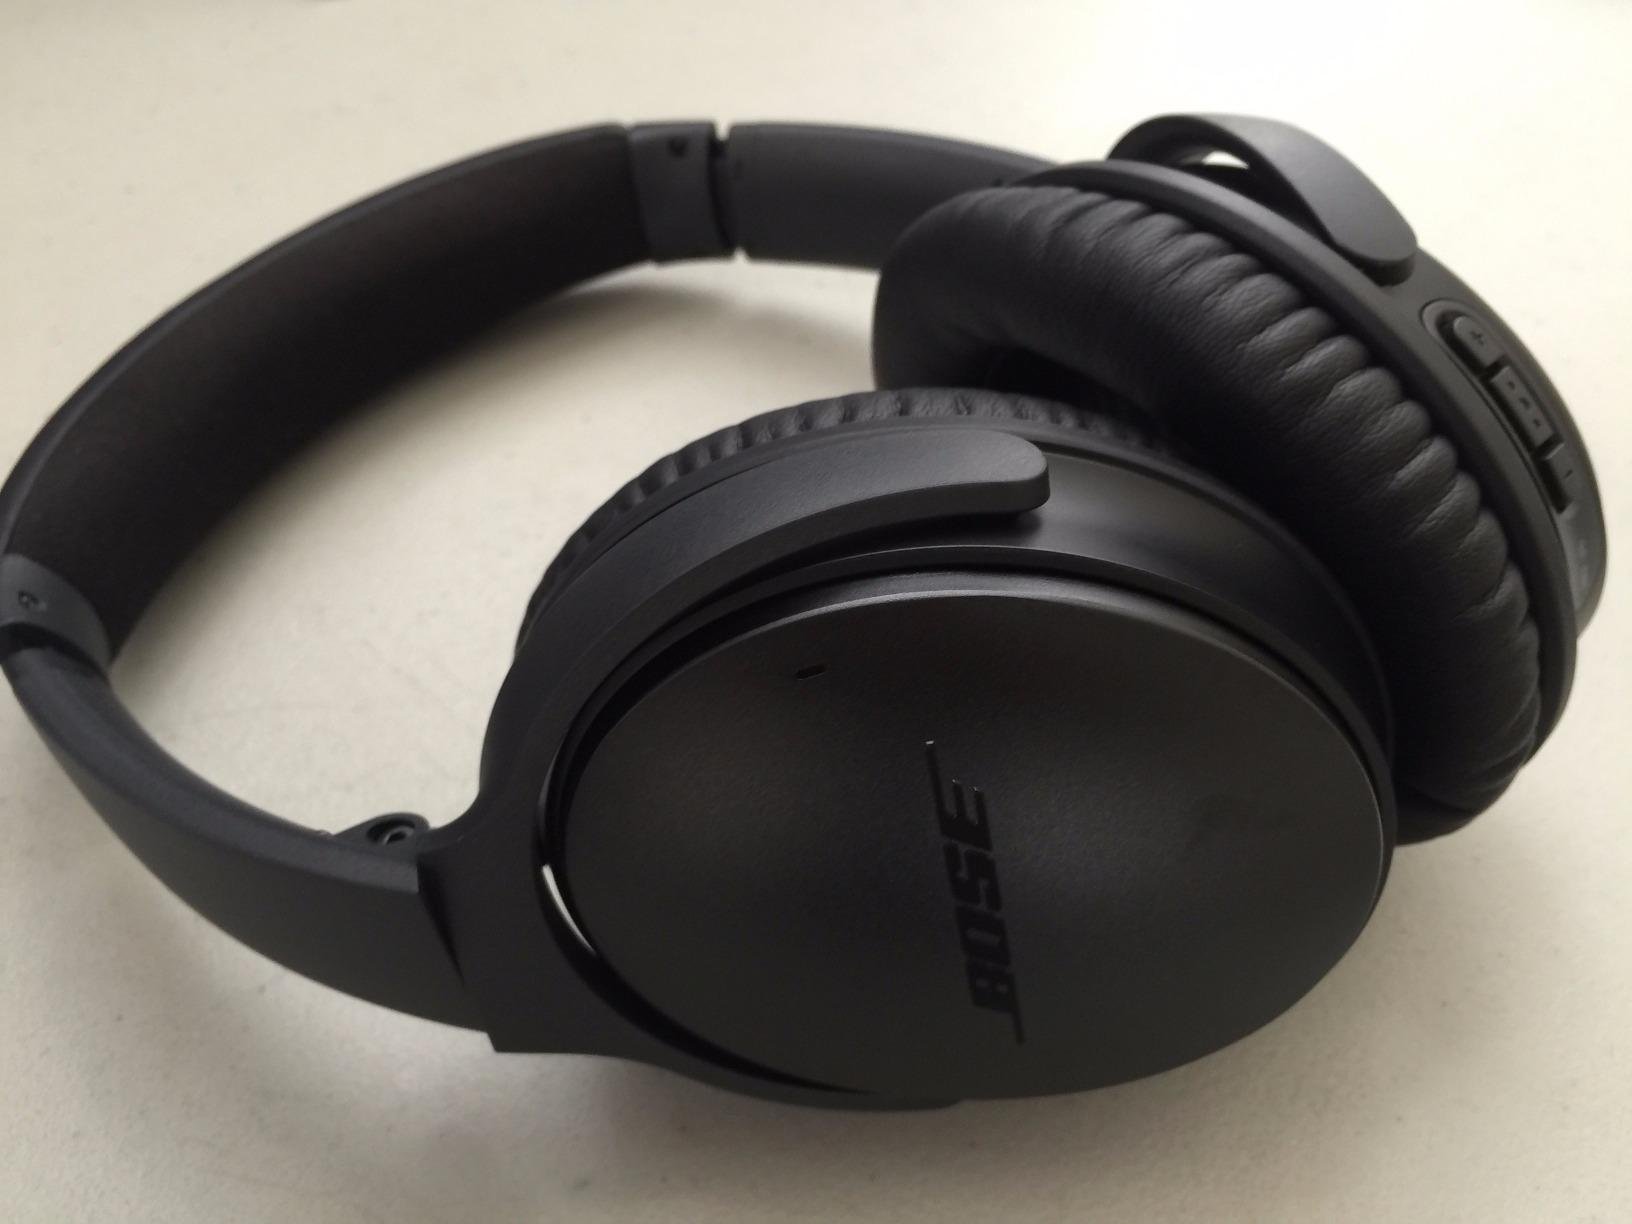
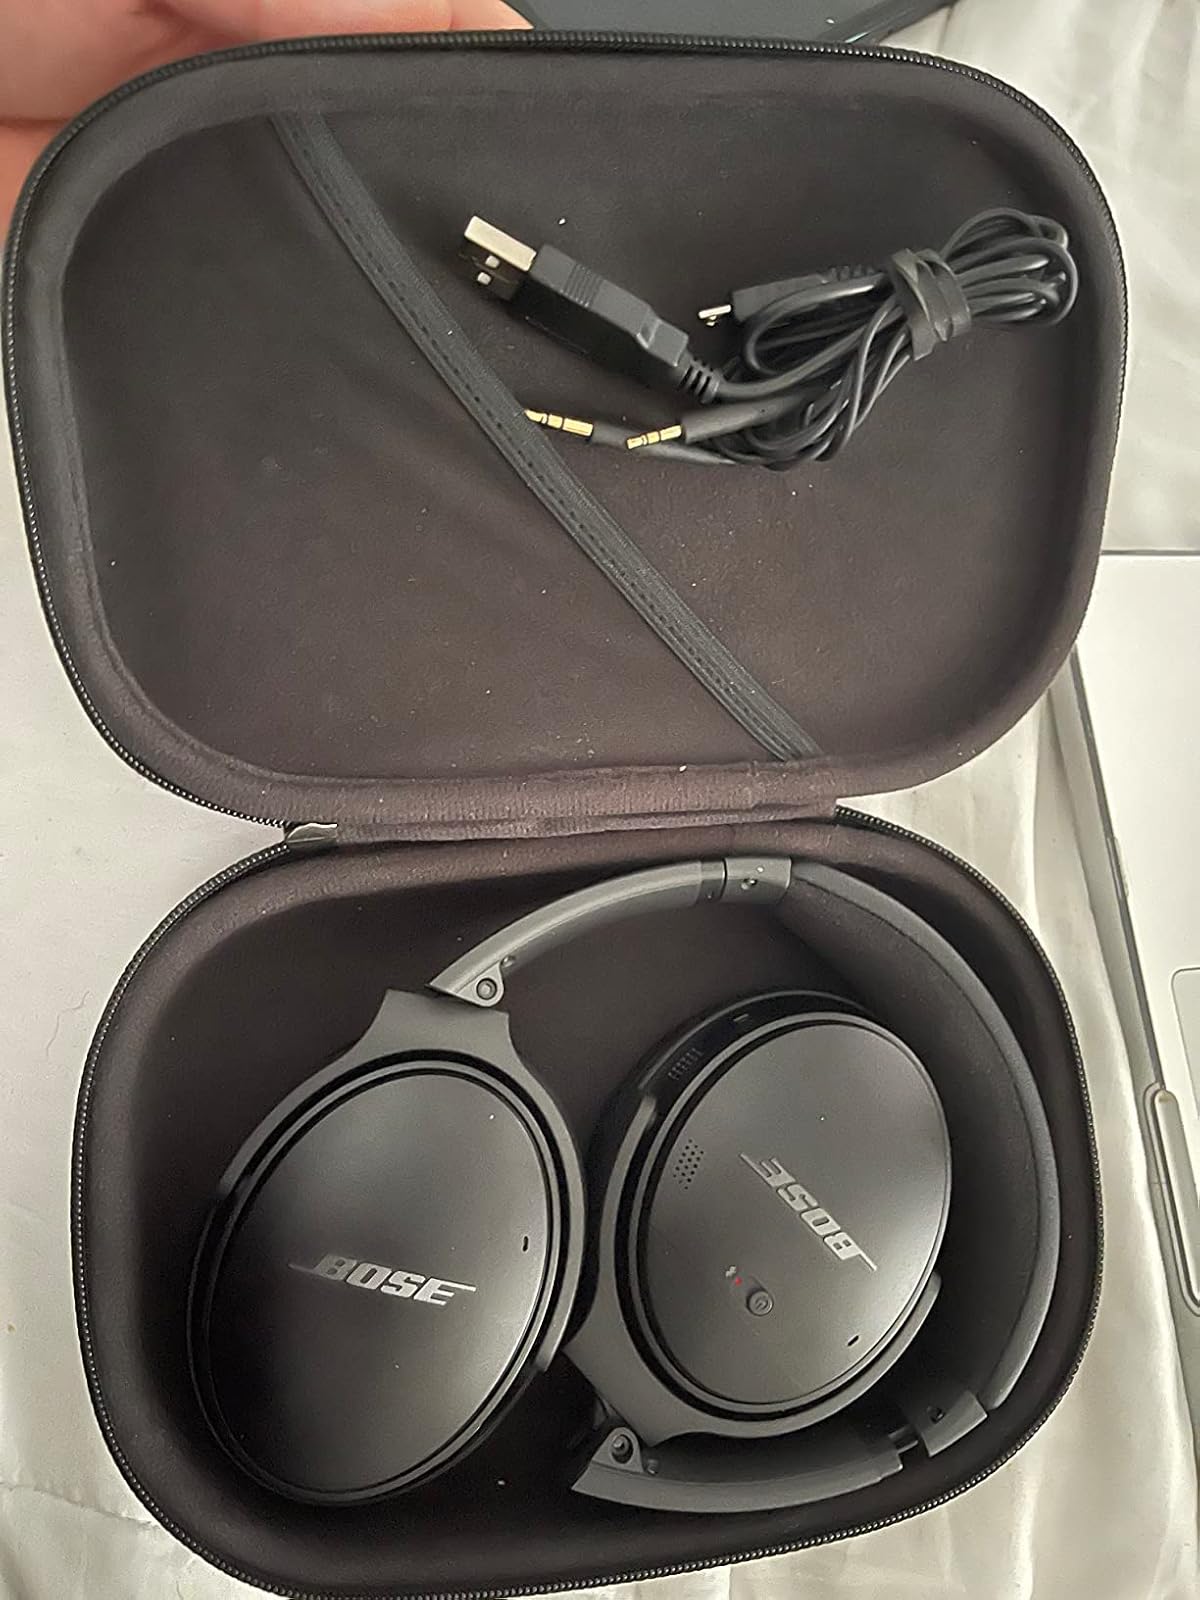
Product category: headphones
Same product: yes